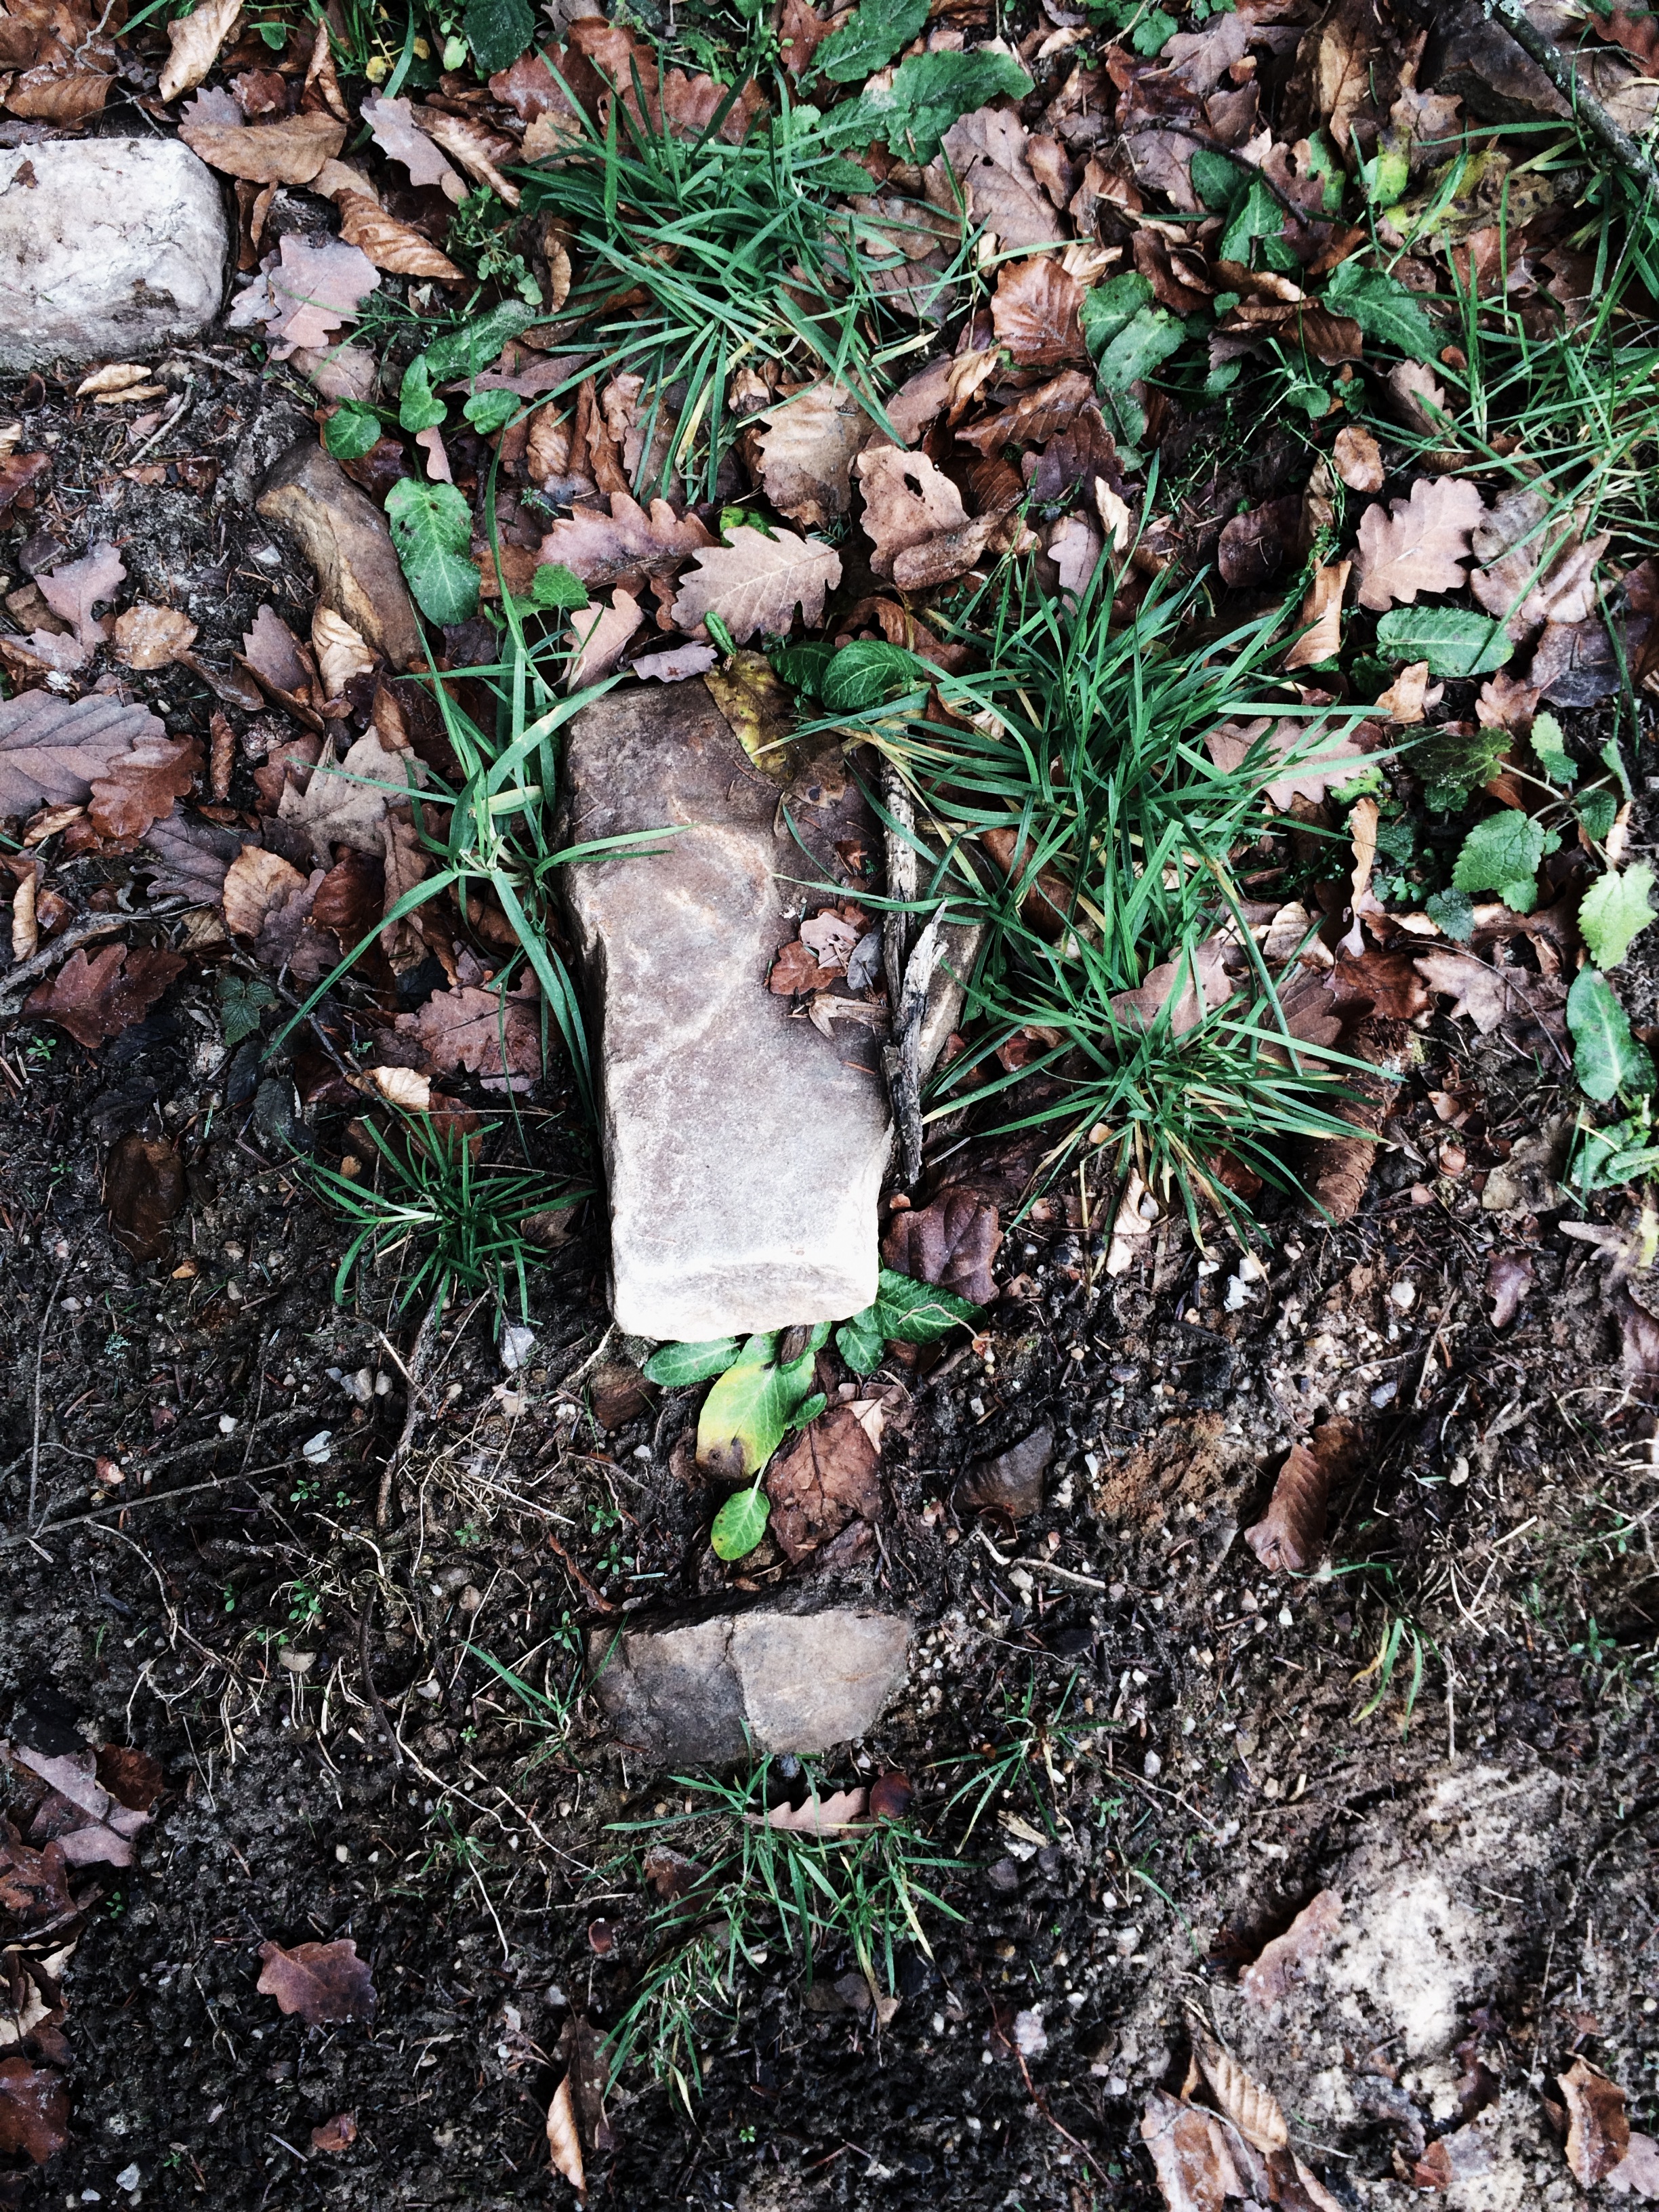
tree, grass, plant, ground, leaf, flower, green, autumn, soil, botany, garden, flora, leaves, stones, earth, woodland, yard